Studio 666

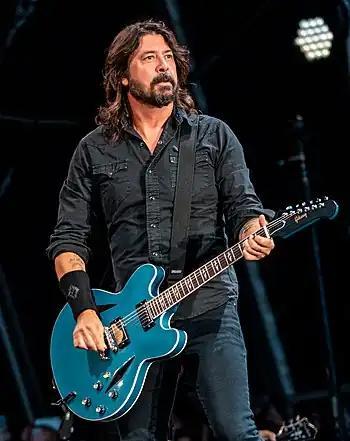
Writer and lead actor Dave Grohl

In November 2021, it was reported that a film starring the Foo Fighters entitled "Studio 666" had been shot in secret. John Ramsey and James A. Rota produced the film, while the bandmates served as executive producers. "Hatchet III" filmmaker B. J. McDonell directed the film, working from a script written by Jeff Bulher and Rebecca Hughes, based on a story from Grohl inspired by their experiences recording their tenth album.